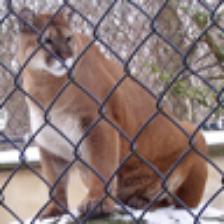
Label: NonHuman